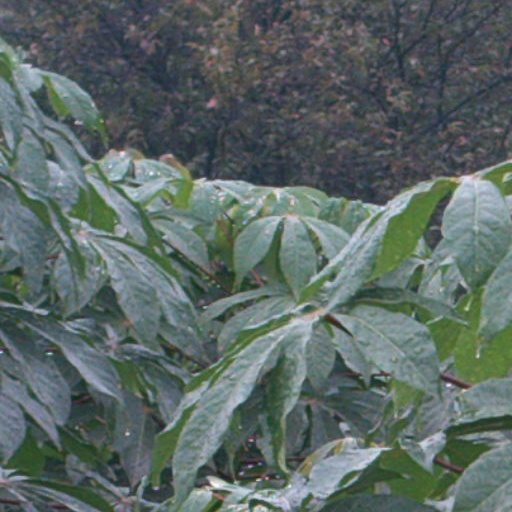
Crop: cassava